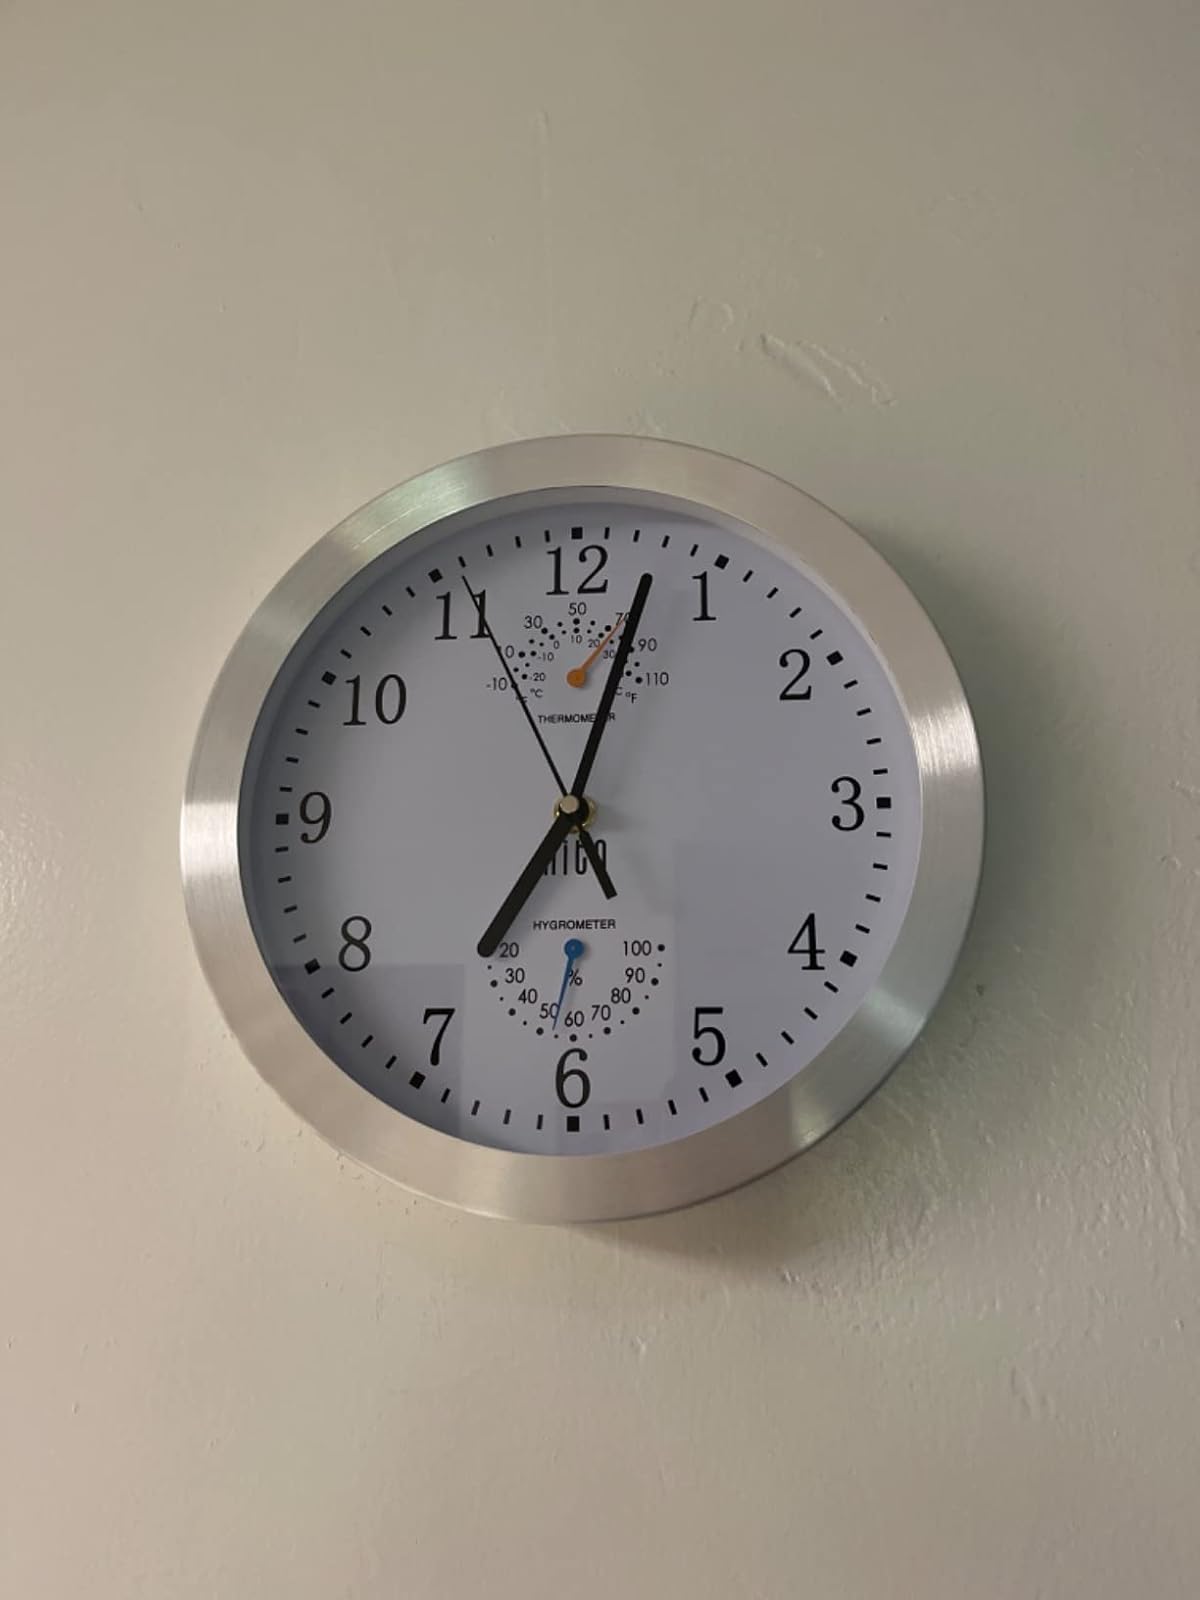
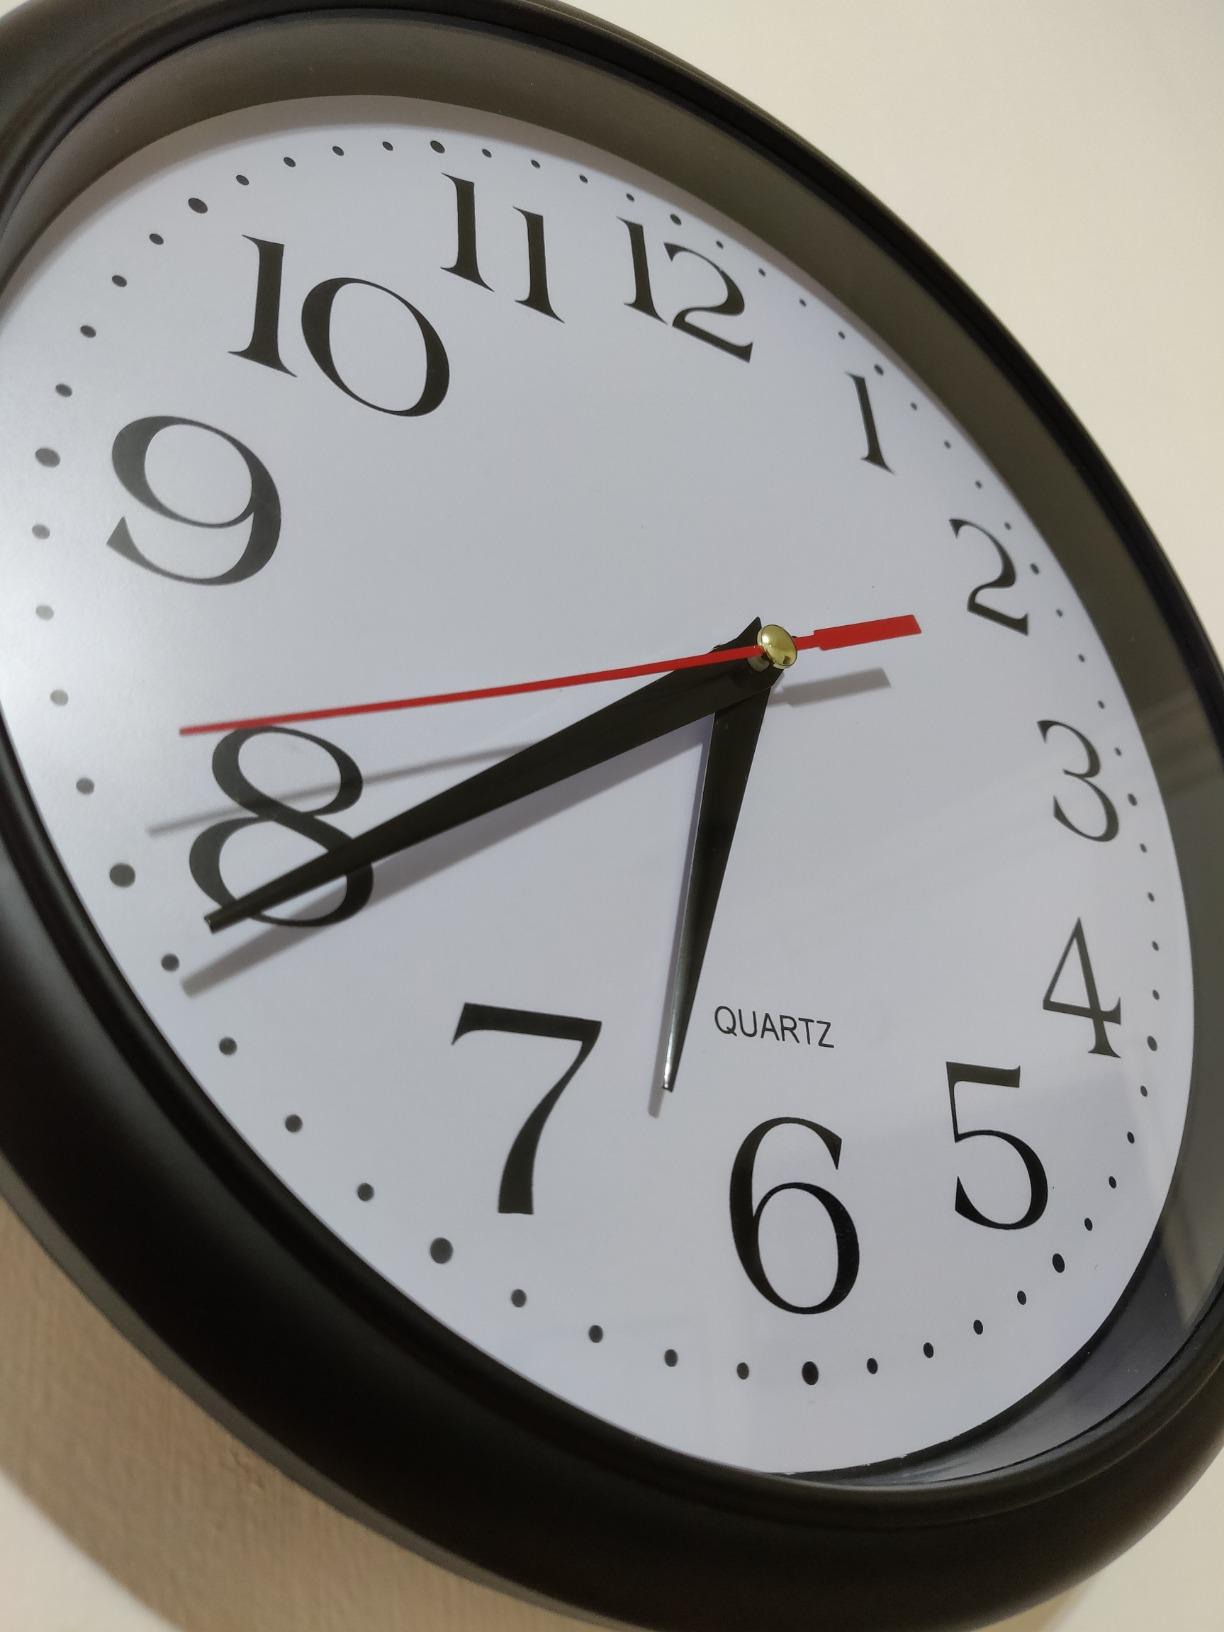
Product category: clock
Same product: no